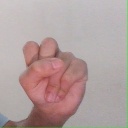
अक्षर: स